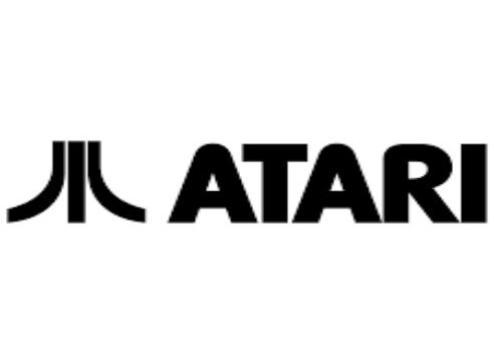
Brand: atari 2600-1
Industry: Clothes